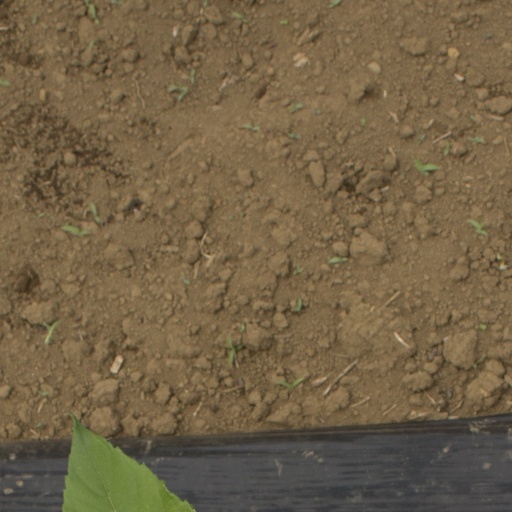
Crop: Jerusalem artichoke